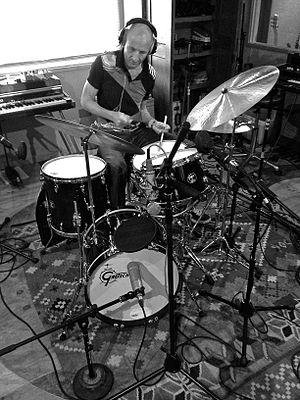
Clive Deamer. Freelance Session Drummer. J&amp
Clive Deamer est un batteur anglais dont les activités les plus connues sont sa participation au groupe Portishead et les tournées mondiales en tant que batteur additionnel aux côtés de Phil Selway avec Radiohead depuis 2012.